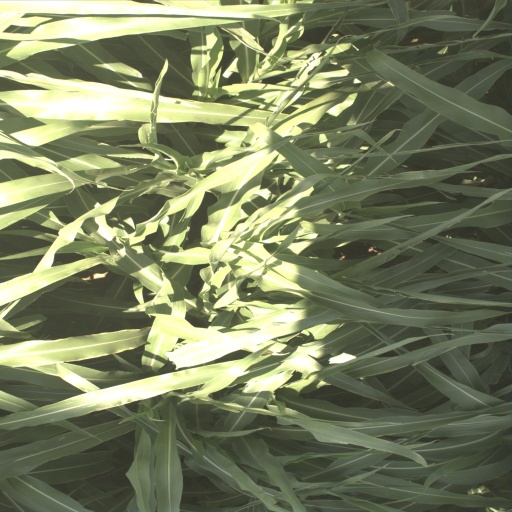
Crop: sorghum